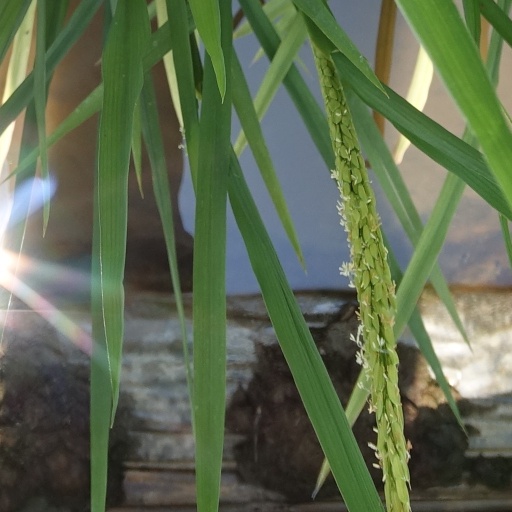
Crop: rice